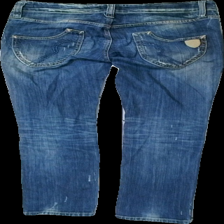
View: back
Type: Jeans
Category: Ladies
Brand: Not in the list
Brand text on label: raphael paris
Colors: Blue
Material: 100% bomull
Pattern: Logo print
Cut: Tight
Season: All
Stains: Minor
Holes: Major
Damage: hål
Damage location: middle left
Damage 2: hål
Damage 2 location: middle right
Damage 3: smutsigt
Damage 3 location: top center
Price range: <50
Recommended usage: Export
Description: lågmidjade jeans